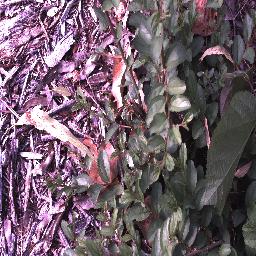
Label: chinee_apple